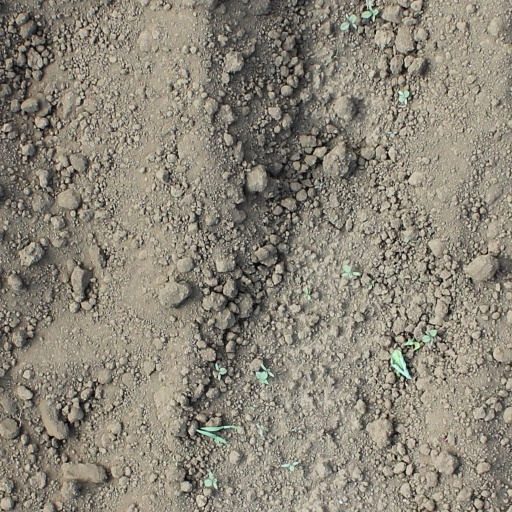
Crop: soybean